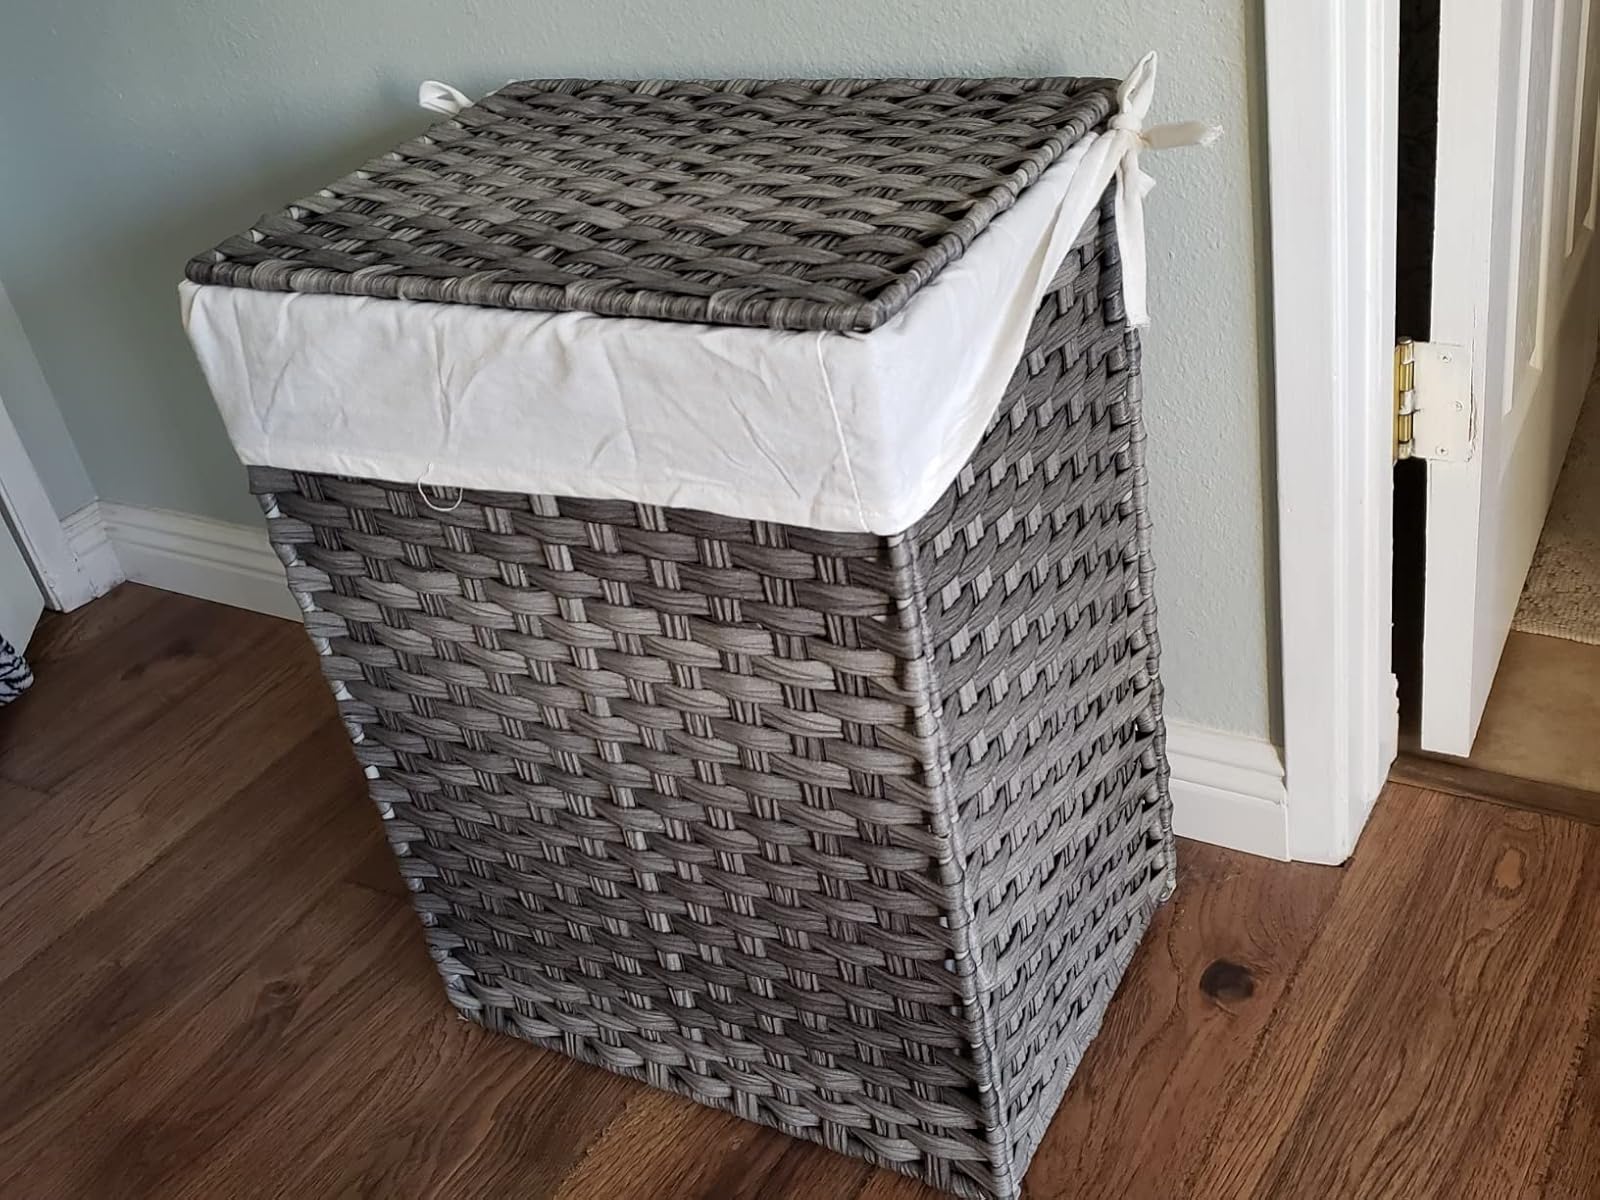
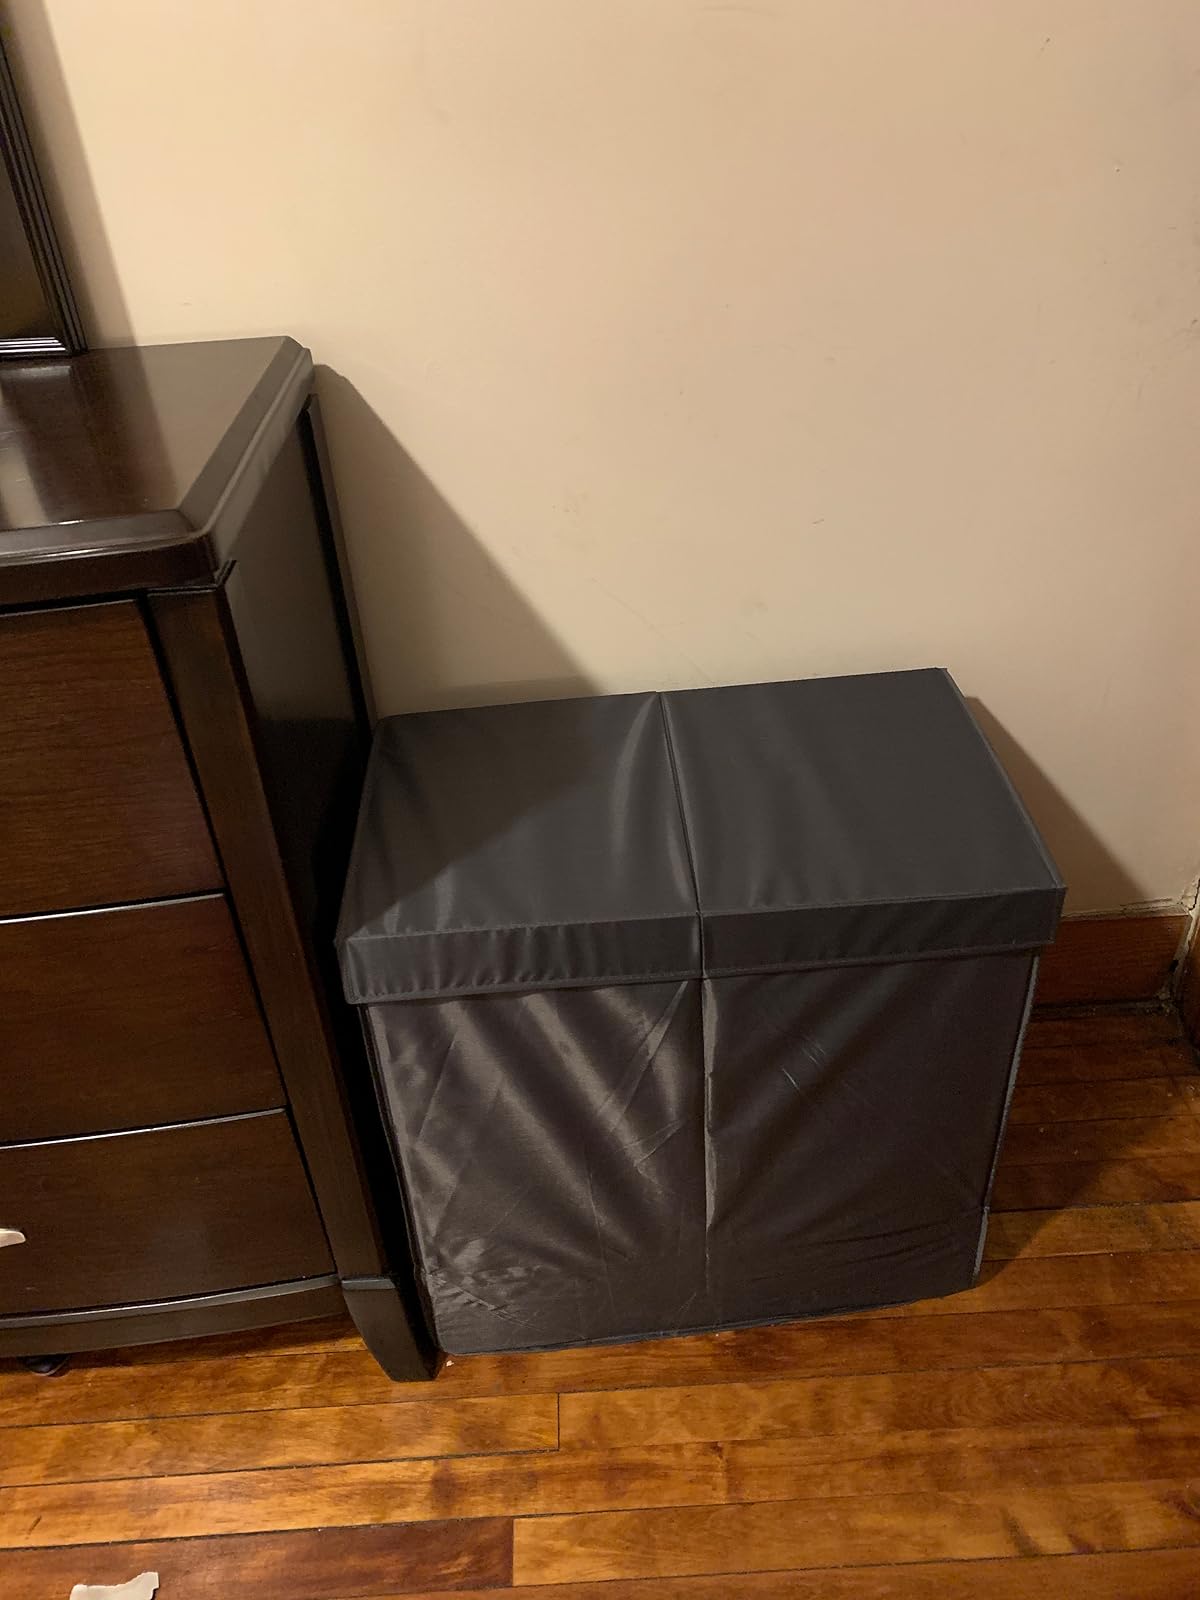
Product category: items_hamper
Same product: no